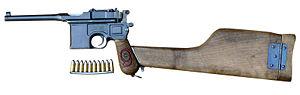
Le Mauser C96 est un pistolet semi-automatique allemand développé à partir de la fin du XIXᵉ siècle dont la production se poursuivra jusqu’en 1938. Il est surnommé Broomhandle par les collectionneurs américains à cause du profil particulier de sa crosse.